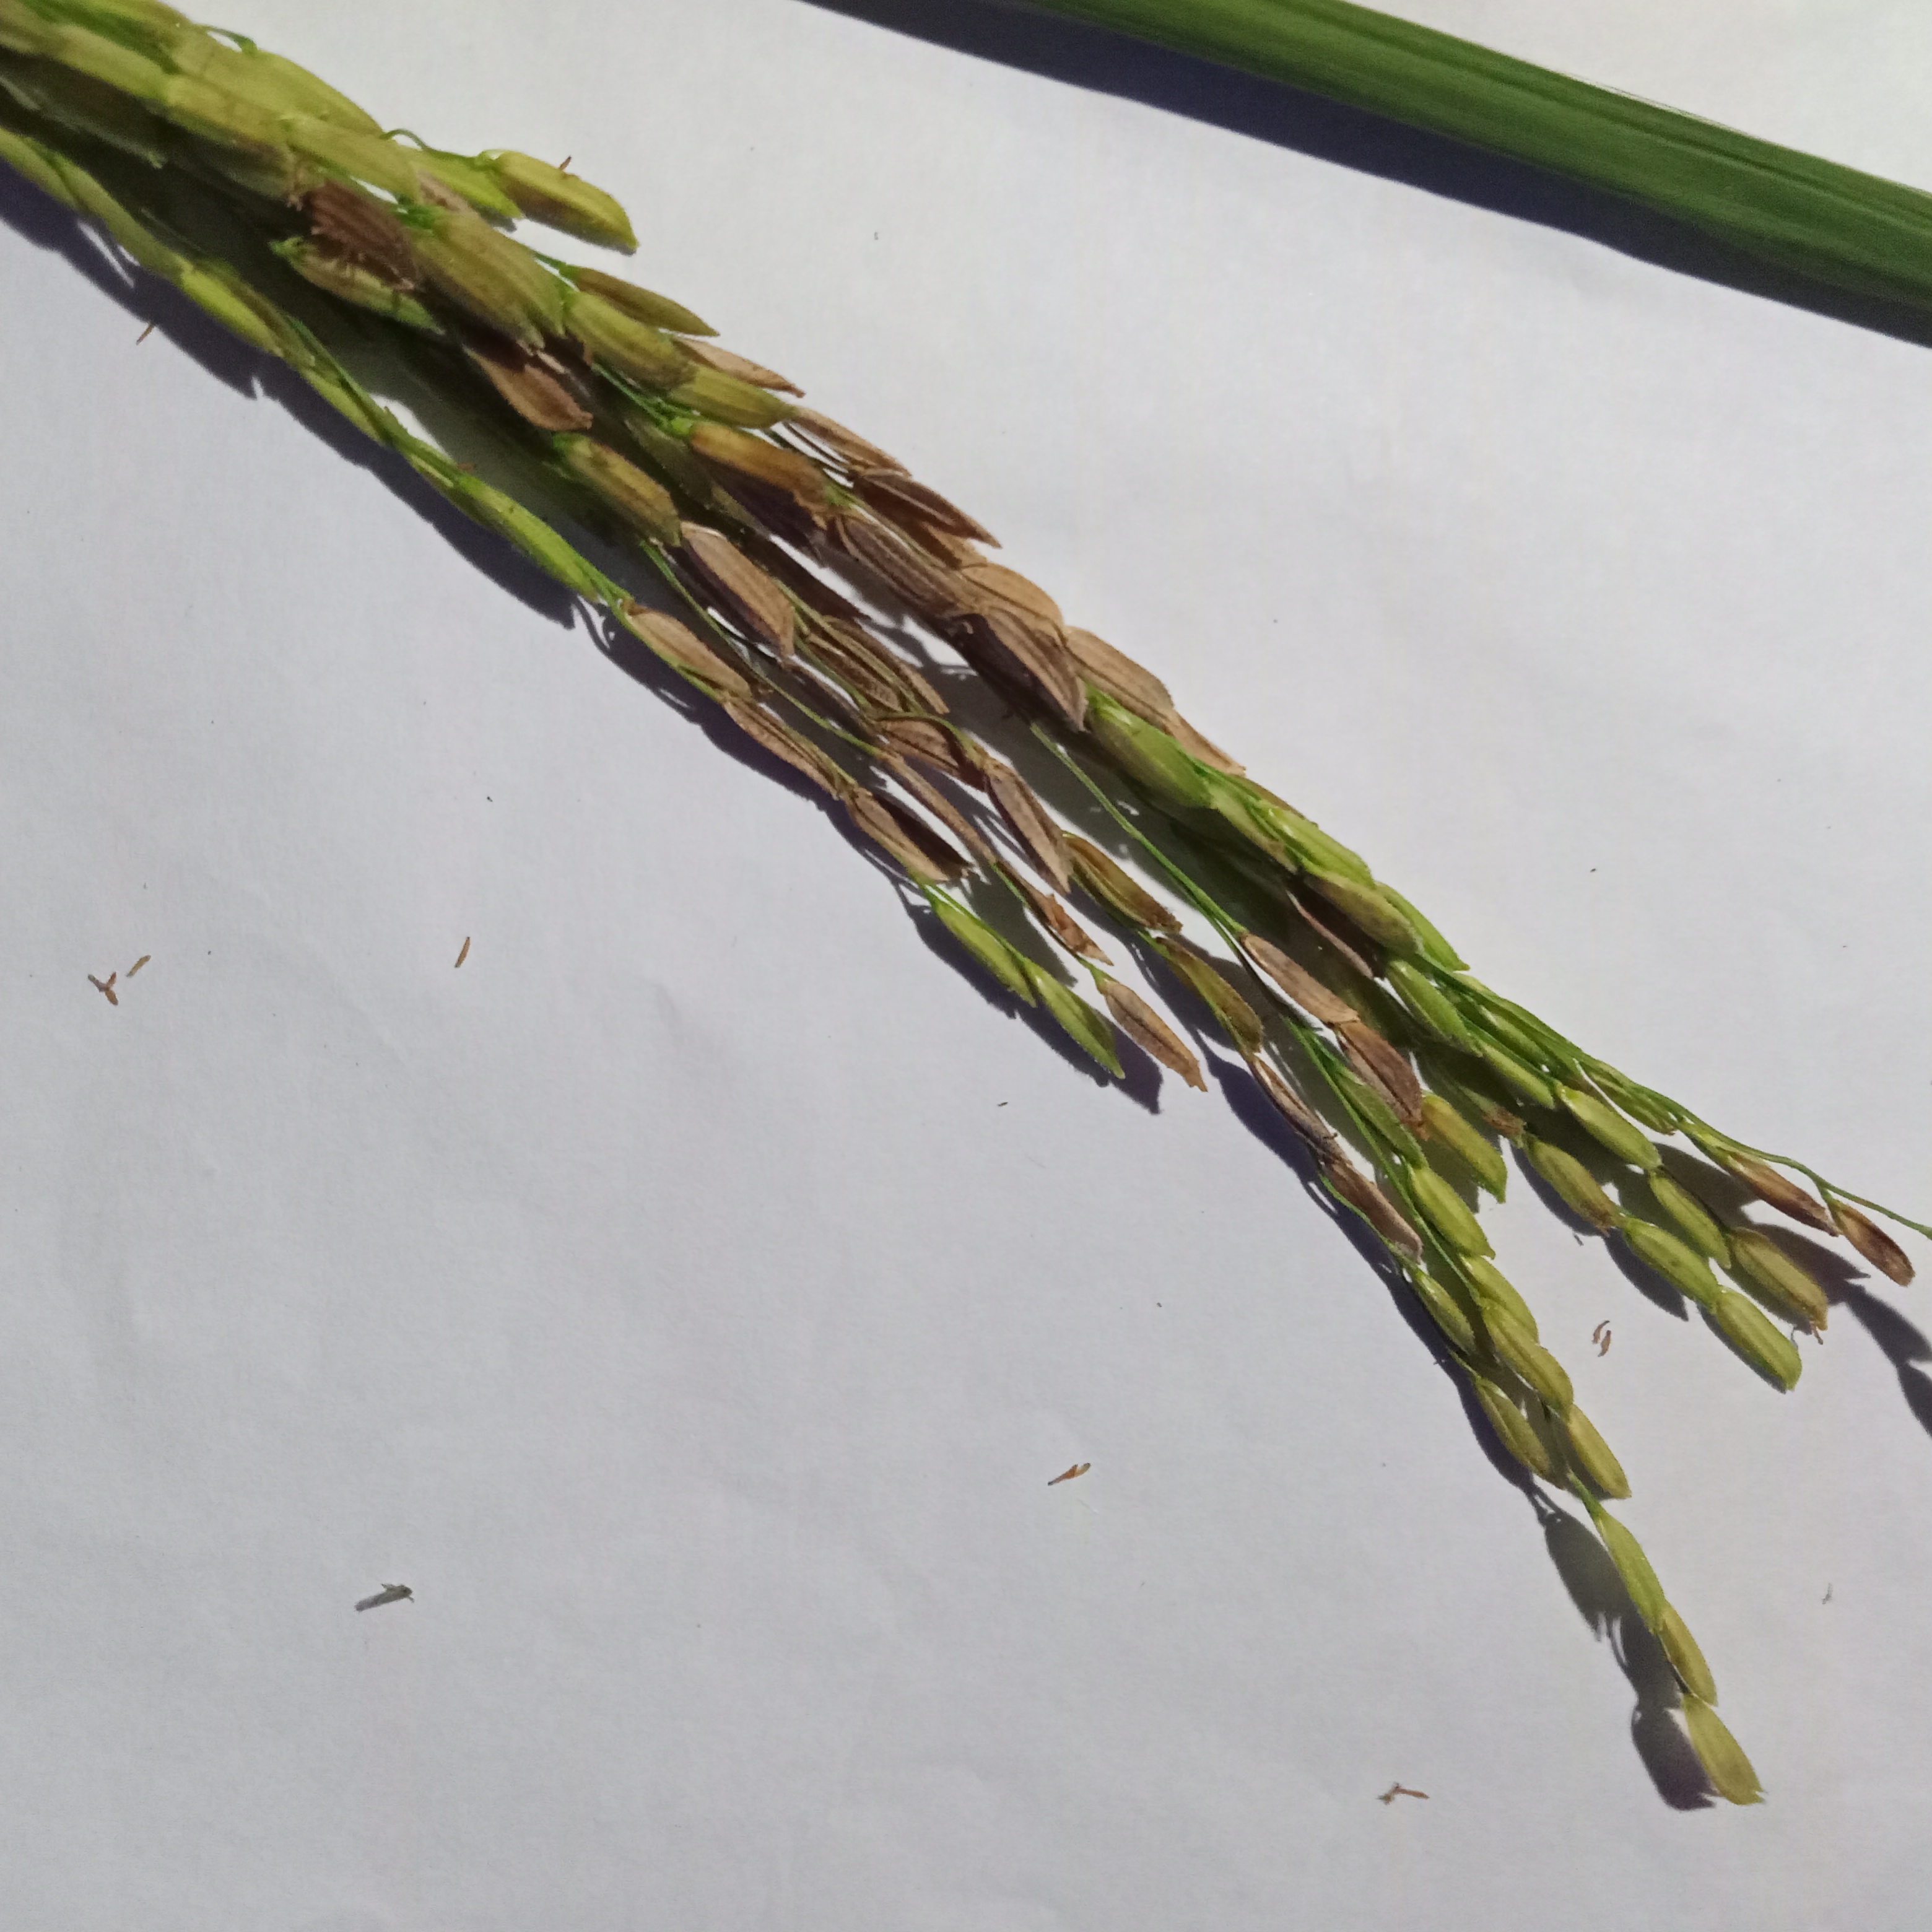
Nhãn: Bệnh Đạo ôn lá và cổ bông (Rice leaf and neck blast)